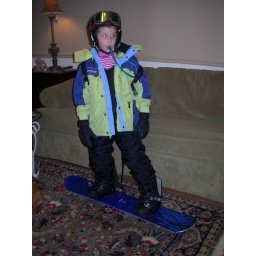
Maggie in full gear. They both wanted their picture sipping on the water bottle backpack